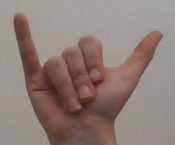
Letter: ya